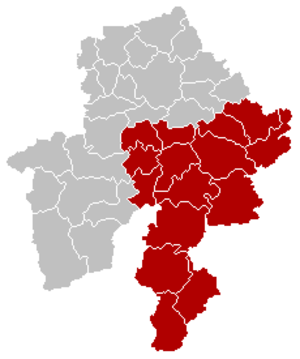
Carte indiquant la localisation d'arrondissement de Dinant dans la Province de Namur.
La province de Namur est une province de Belgique située en Région wallonne.